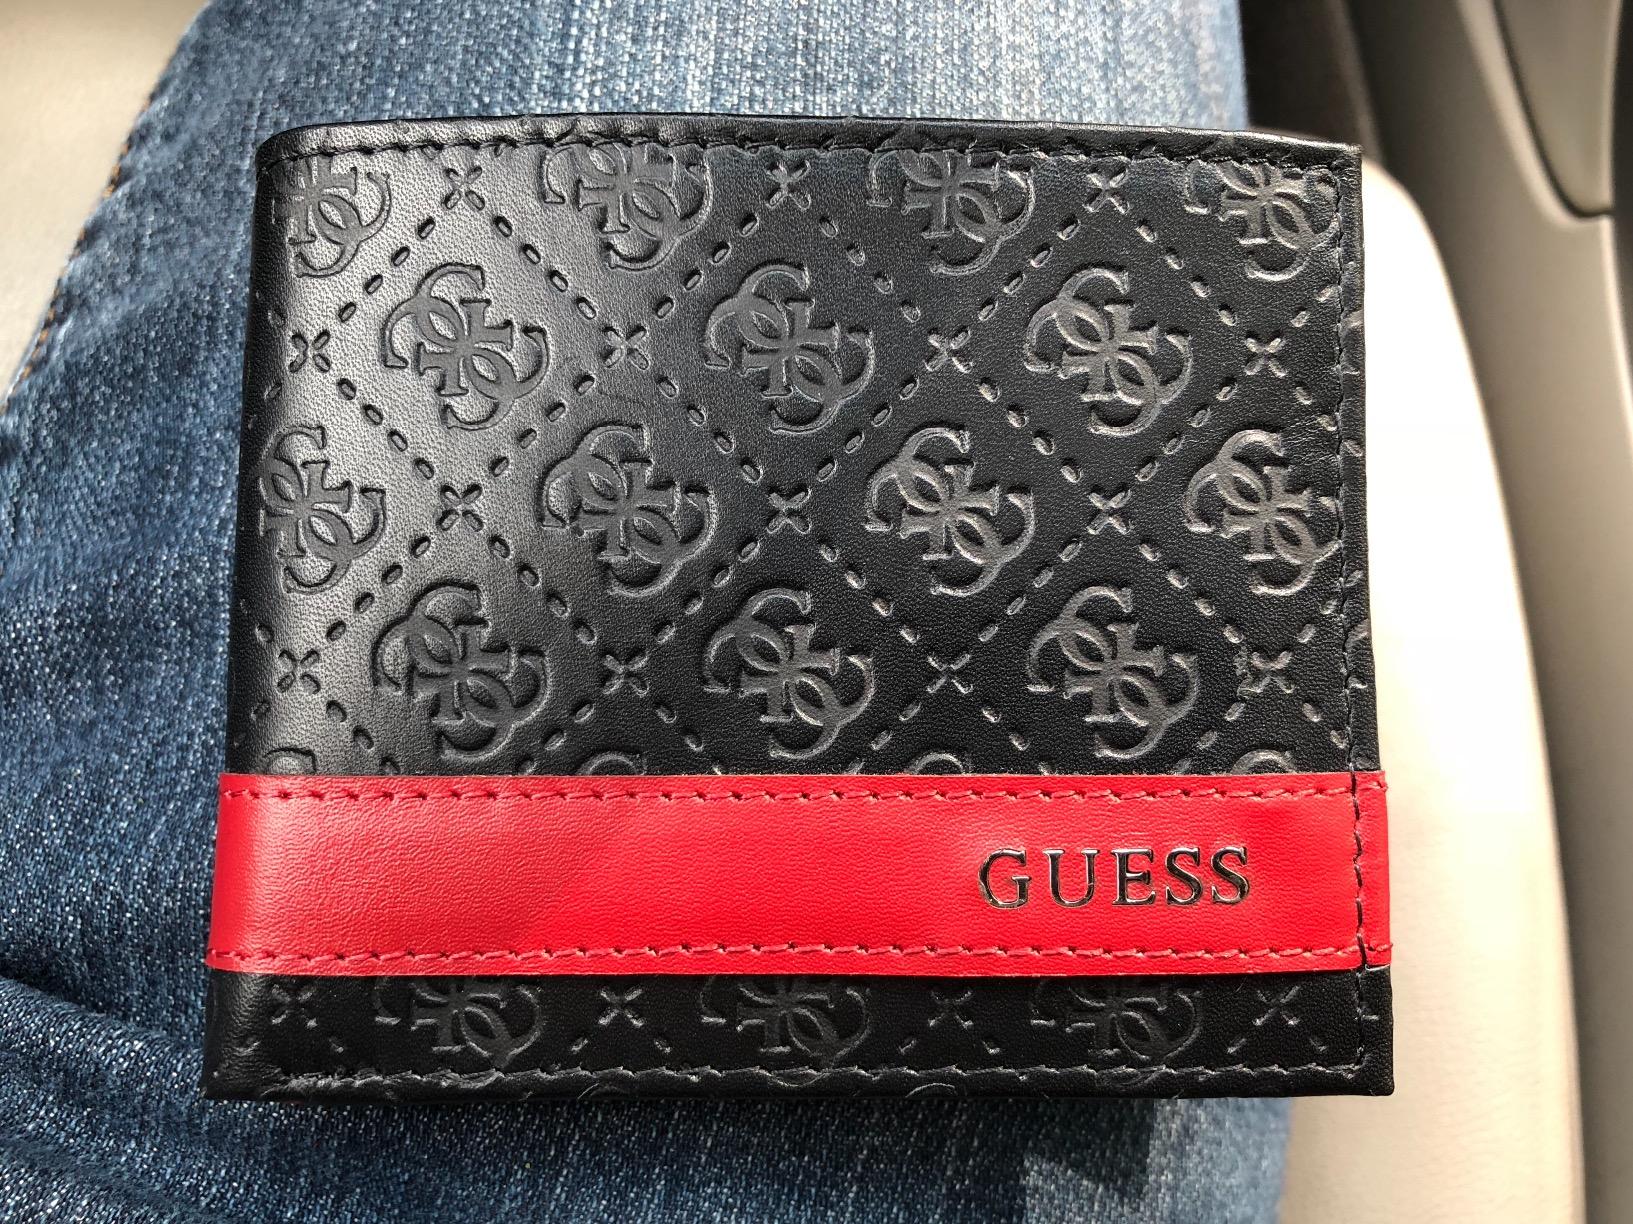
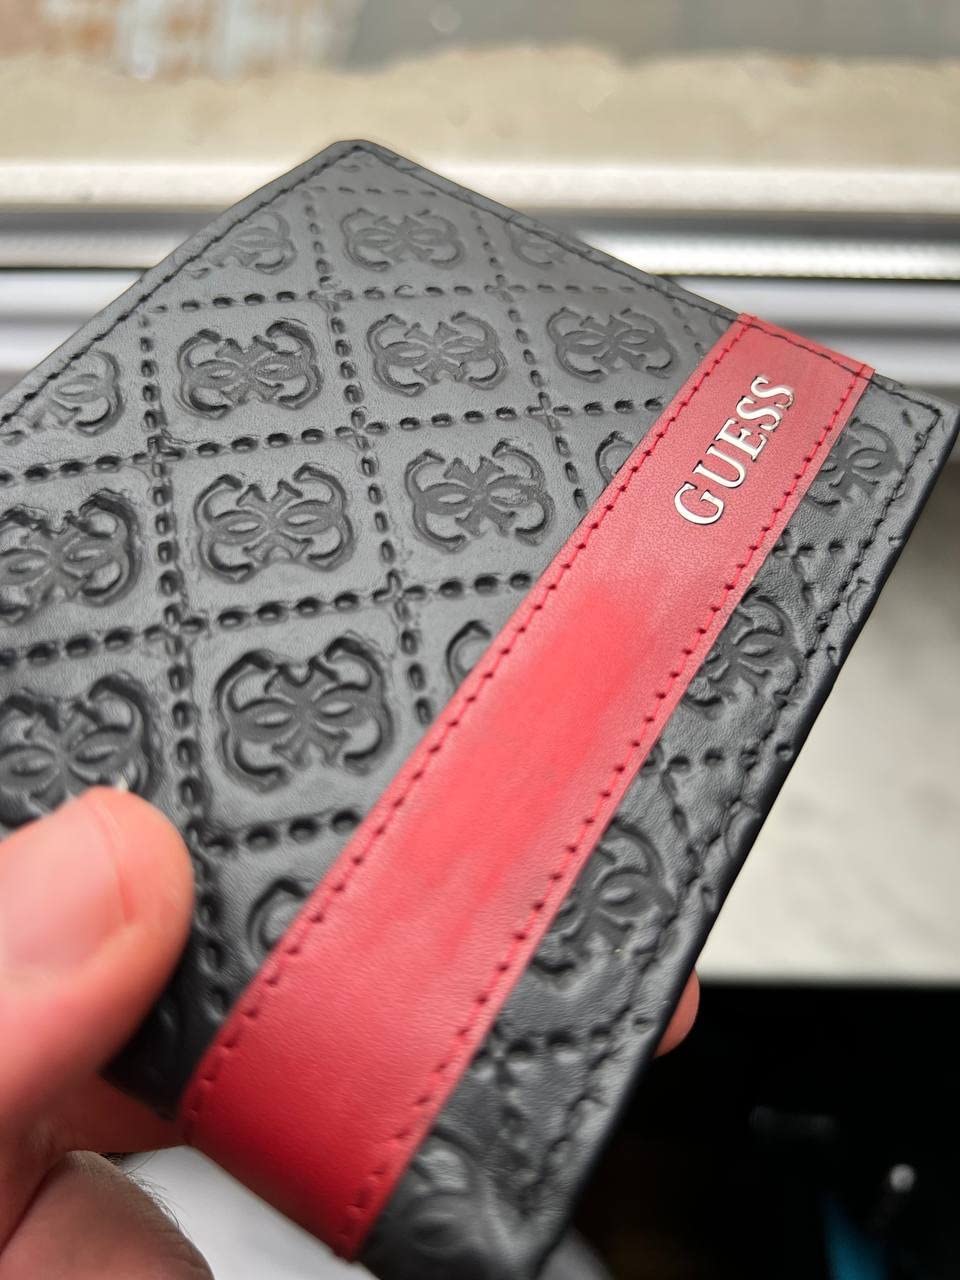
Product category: accessories_wallet
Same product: yes